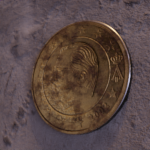
Coin value: 50cents
Country: be
Edition: 2002